Fortuna Redux

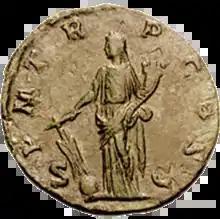
Depiction of Fortuna Redux on a 2nd-century coin. She holds a cornucopia and a rudder affixed to the globe

Fortuna Redux was a form of the goddess Fortuna in the Roman Empire who oversaw a return, as from a long or perilous journey. Her attributes were Fortuna's typical cornucopia, with her specific function represented by a rudder or steering oar sometimes in conjunction with a globe.